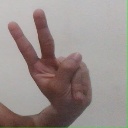
अक्षर: ऐ